First French War of Religion in the provinces

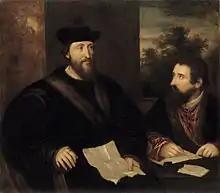
Cardinal d'Armagnac one of the leaders of the militant Catholics in Languedoc who founded a 'Catholic League'

Monluc was kept from invading Navarre's sovereign lands by Catherine, on the understanding that the queen of Navarre would maintain a technical neutrality in the conflict. From his base at Agen, Monluc therefore focused his attentions in the south against local Protestant forces. The local Protestant commander Duras who commanded around 4,000 soldiers was advised by the queen of Navarre to retire to Orléans. Though she framed this in correspondence with Catherine as evidence of her desire for peace, it conformed with the rebel strategy for forces to be concentrated at Orléans. Duras ignored the advise to proceed to Orléans and instead made an assault on Bordeaux which failed. After this he decided to hunker down at Montauban, the final major city held by the Protestants in Guyenne with his consolidated force of around 8,000 men. Catherine was not idle however, and re-installed Monluc and the local "sénéchaux" with military authority over the Albret lands of Armagnac and Foix. The queen of Navarre's bishops were warned they would forfeit their office if they did not return to Catholicism.